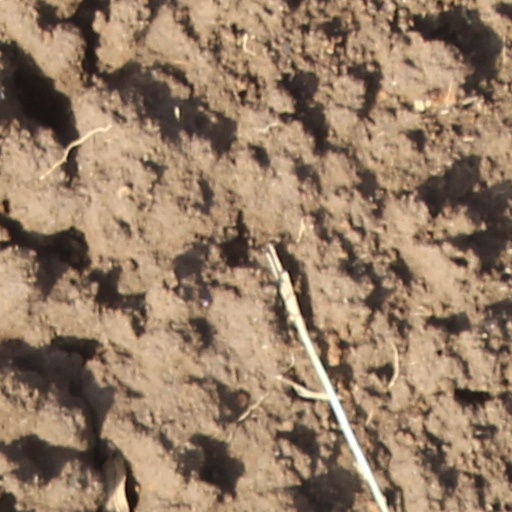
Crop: wheat